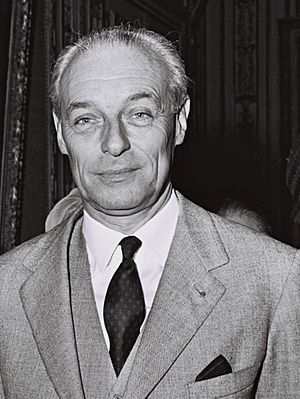
Guy de Rothschild
Guy Édouard Alphonse Paul baron de Rothschild var en fransk finansmand fra den kendte Rothschild-familie.